Saliwangan railway station

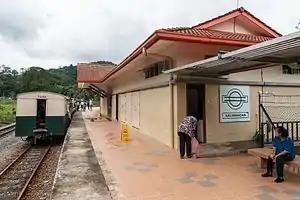
The station photographed in 2011.

Saliwangan railway station is one of eleven minor railway station on the Western Sabah Railway Line located in Saliwangan, Beaufort, Sabah, Malaysia.